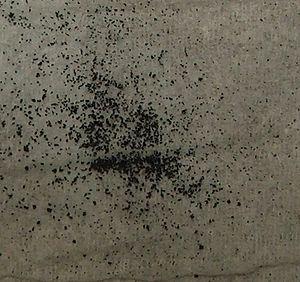
Le cobalt est l'élément chimique de numéro atomique 27, de symbole Co.